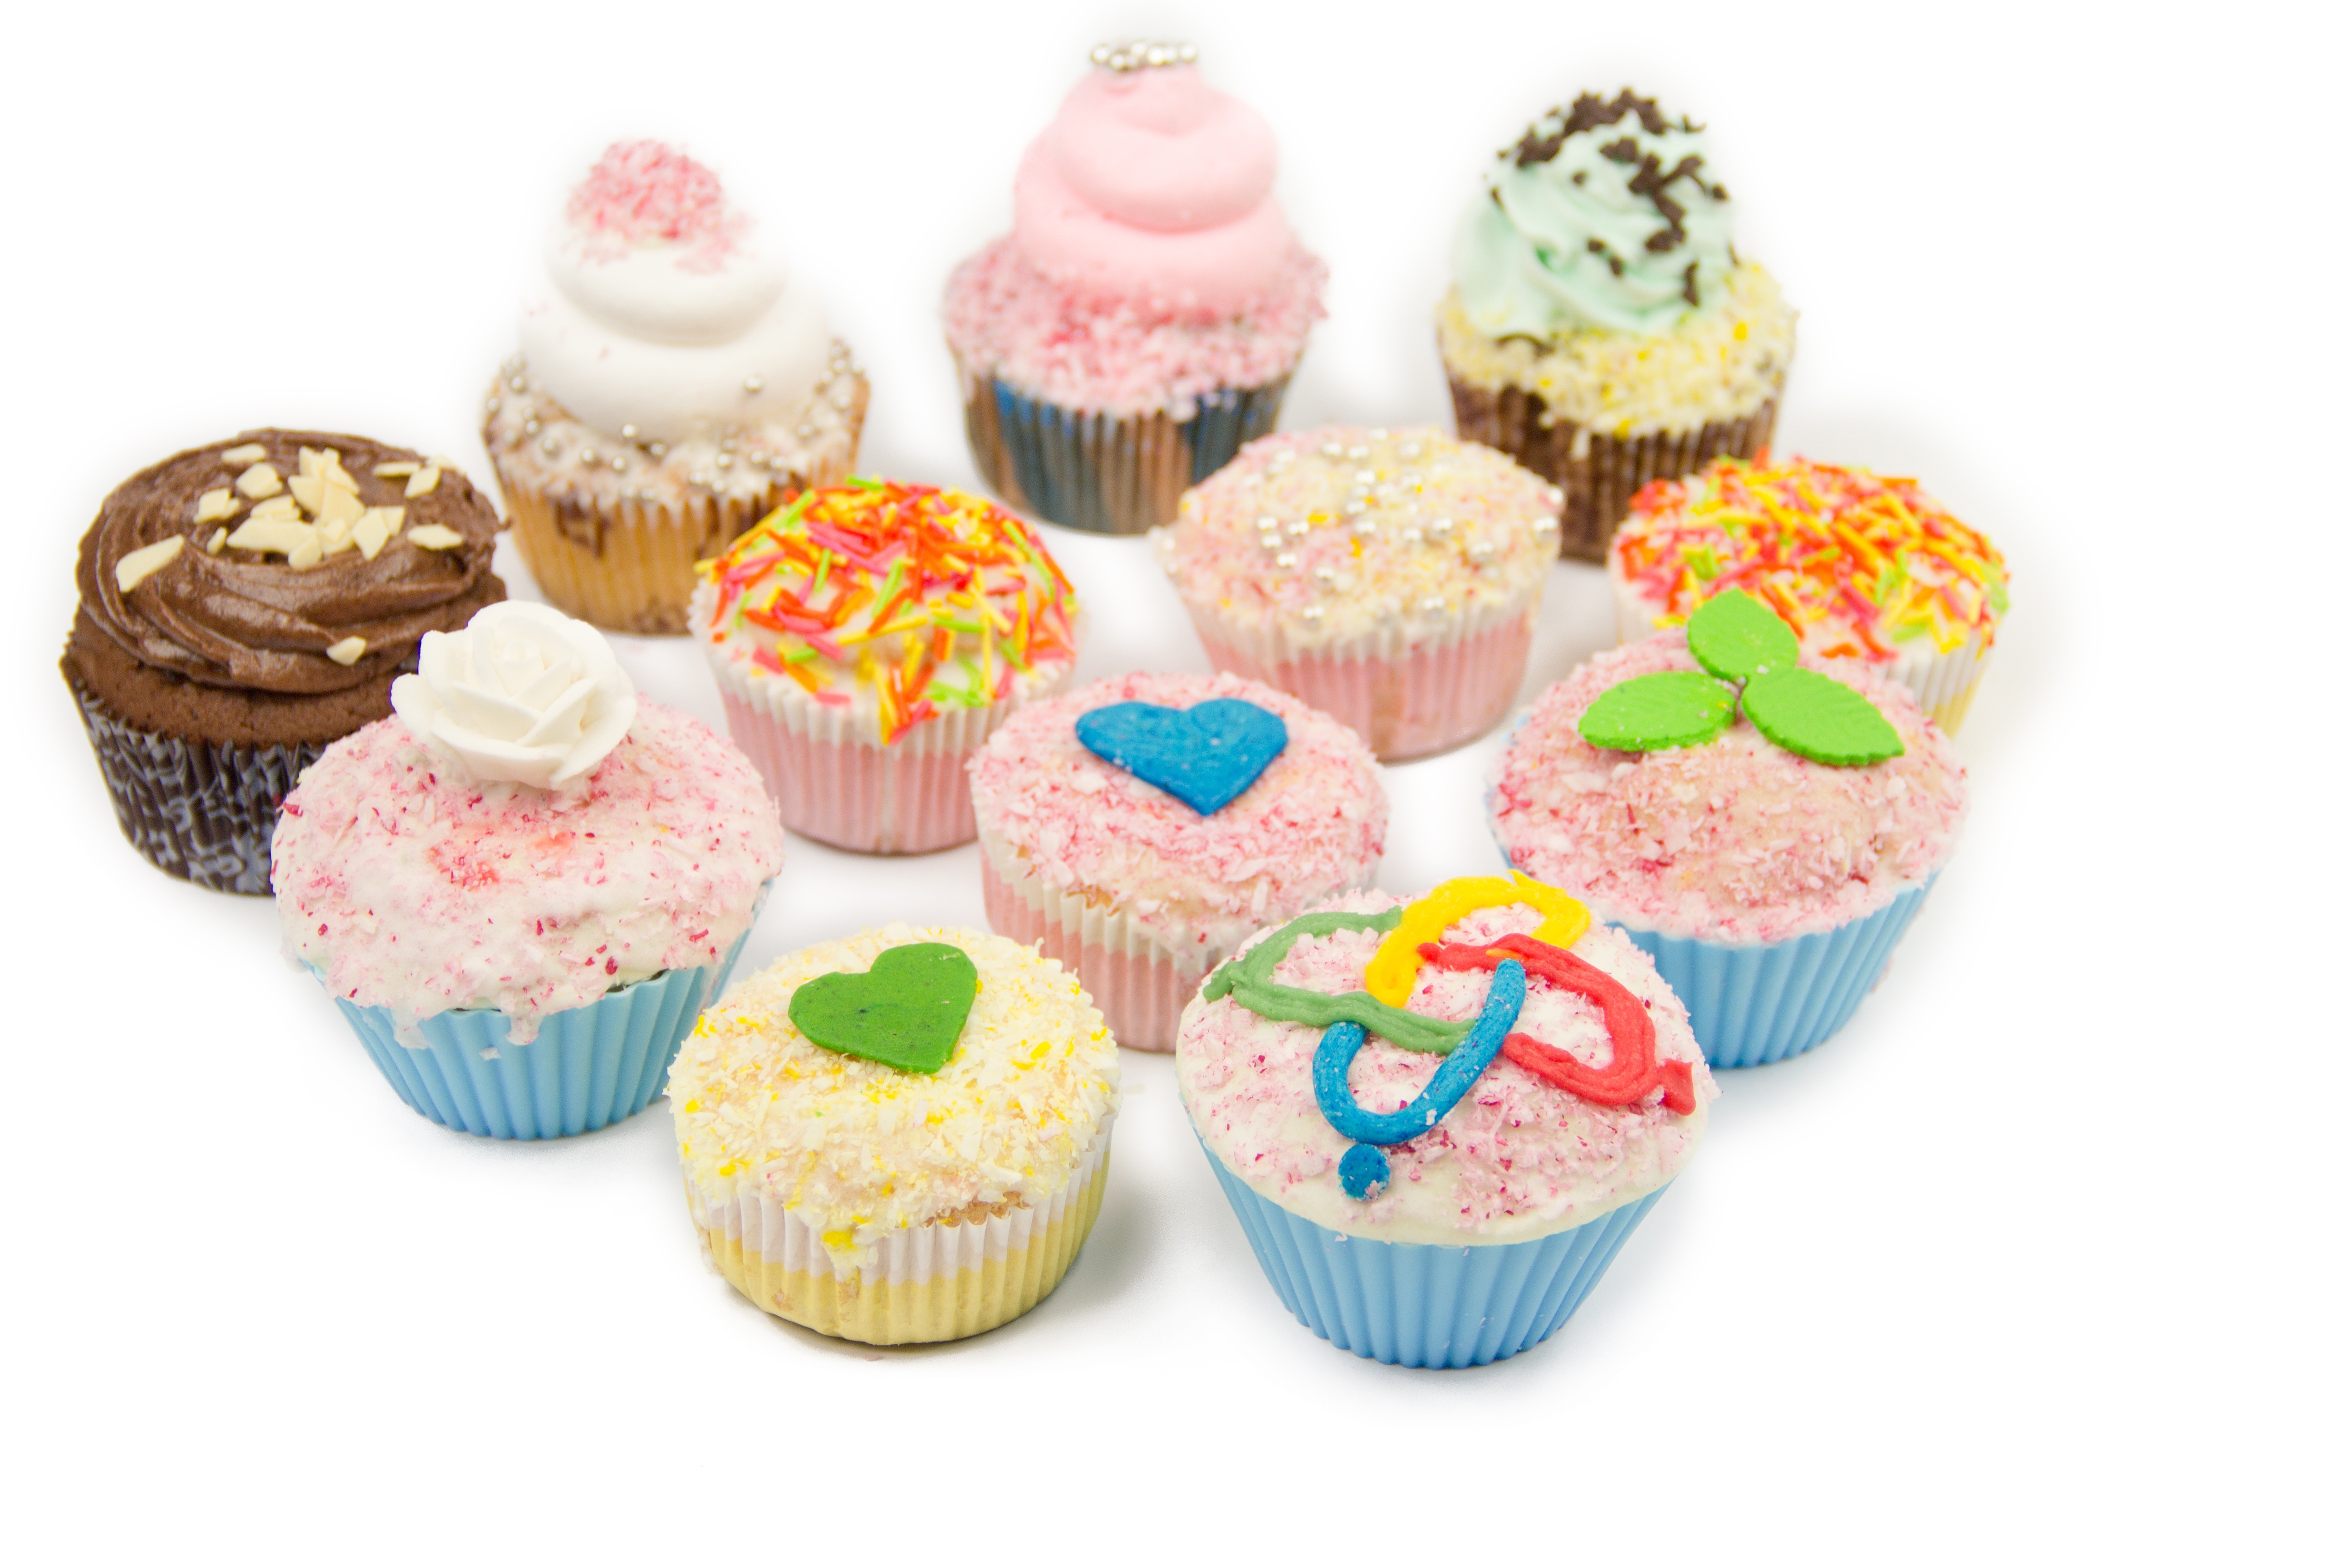
sweet, food, cupcake, baking, dessert, cream, delicious, cake, bakery, design, sweets, icing, cupcakes, buttercream